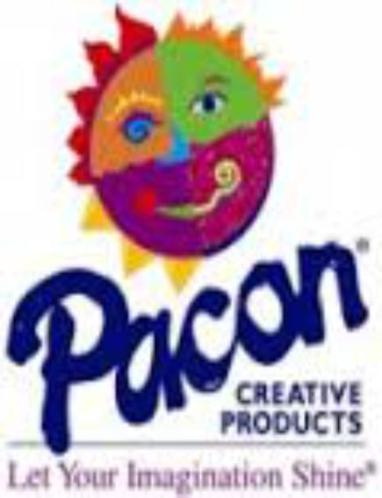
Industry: Others